Nairn

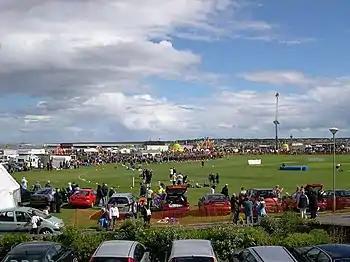
Nairn Highland Games

A second working building is on the High Street. Nairn St Ninians was opened in 1881 as a Free Church of Scotland and is of an Early French Gothic design, costing £7000 and containing 1200 sittings. In 1900 The Free Church and The United Presbyterian Church united, when it became Nairn High Church. In 1974 The High Church united with The Rosebank Church, and the new congregation appropriately took the name St. Ninian's, the Patron Saint of the Burgh and one pre-eminent in bringing the Gospel to the people of Scotland. This parish extends across most of the town and out towards Auldearn.